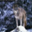
Label: wolf